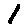
Label: 1